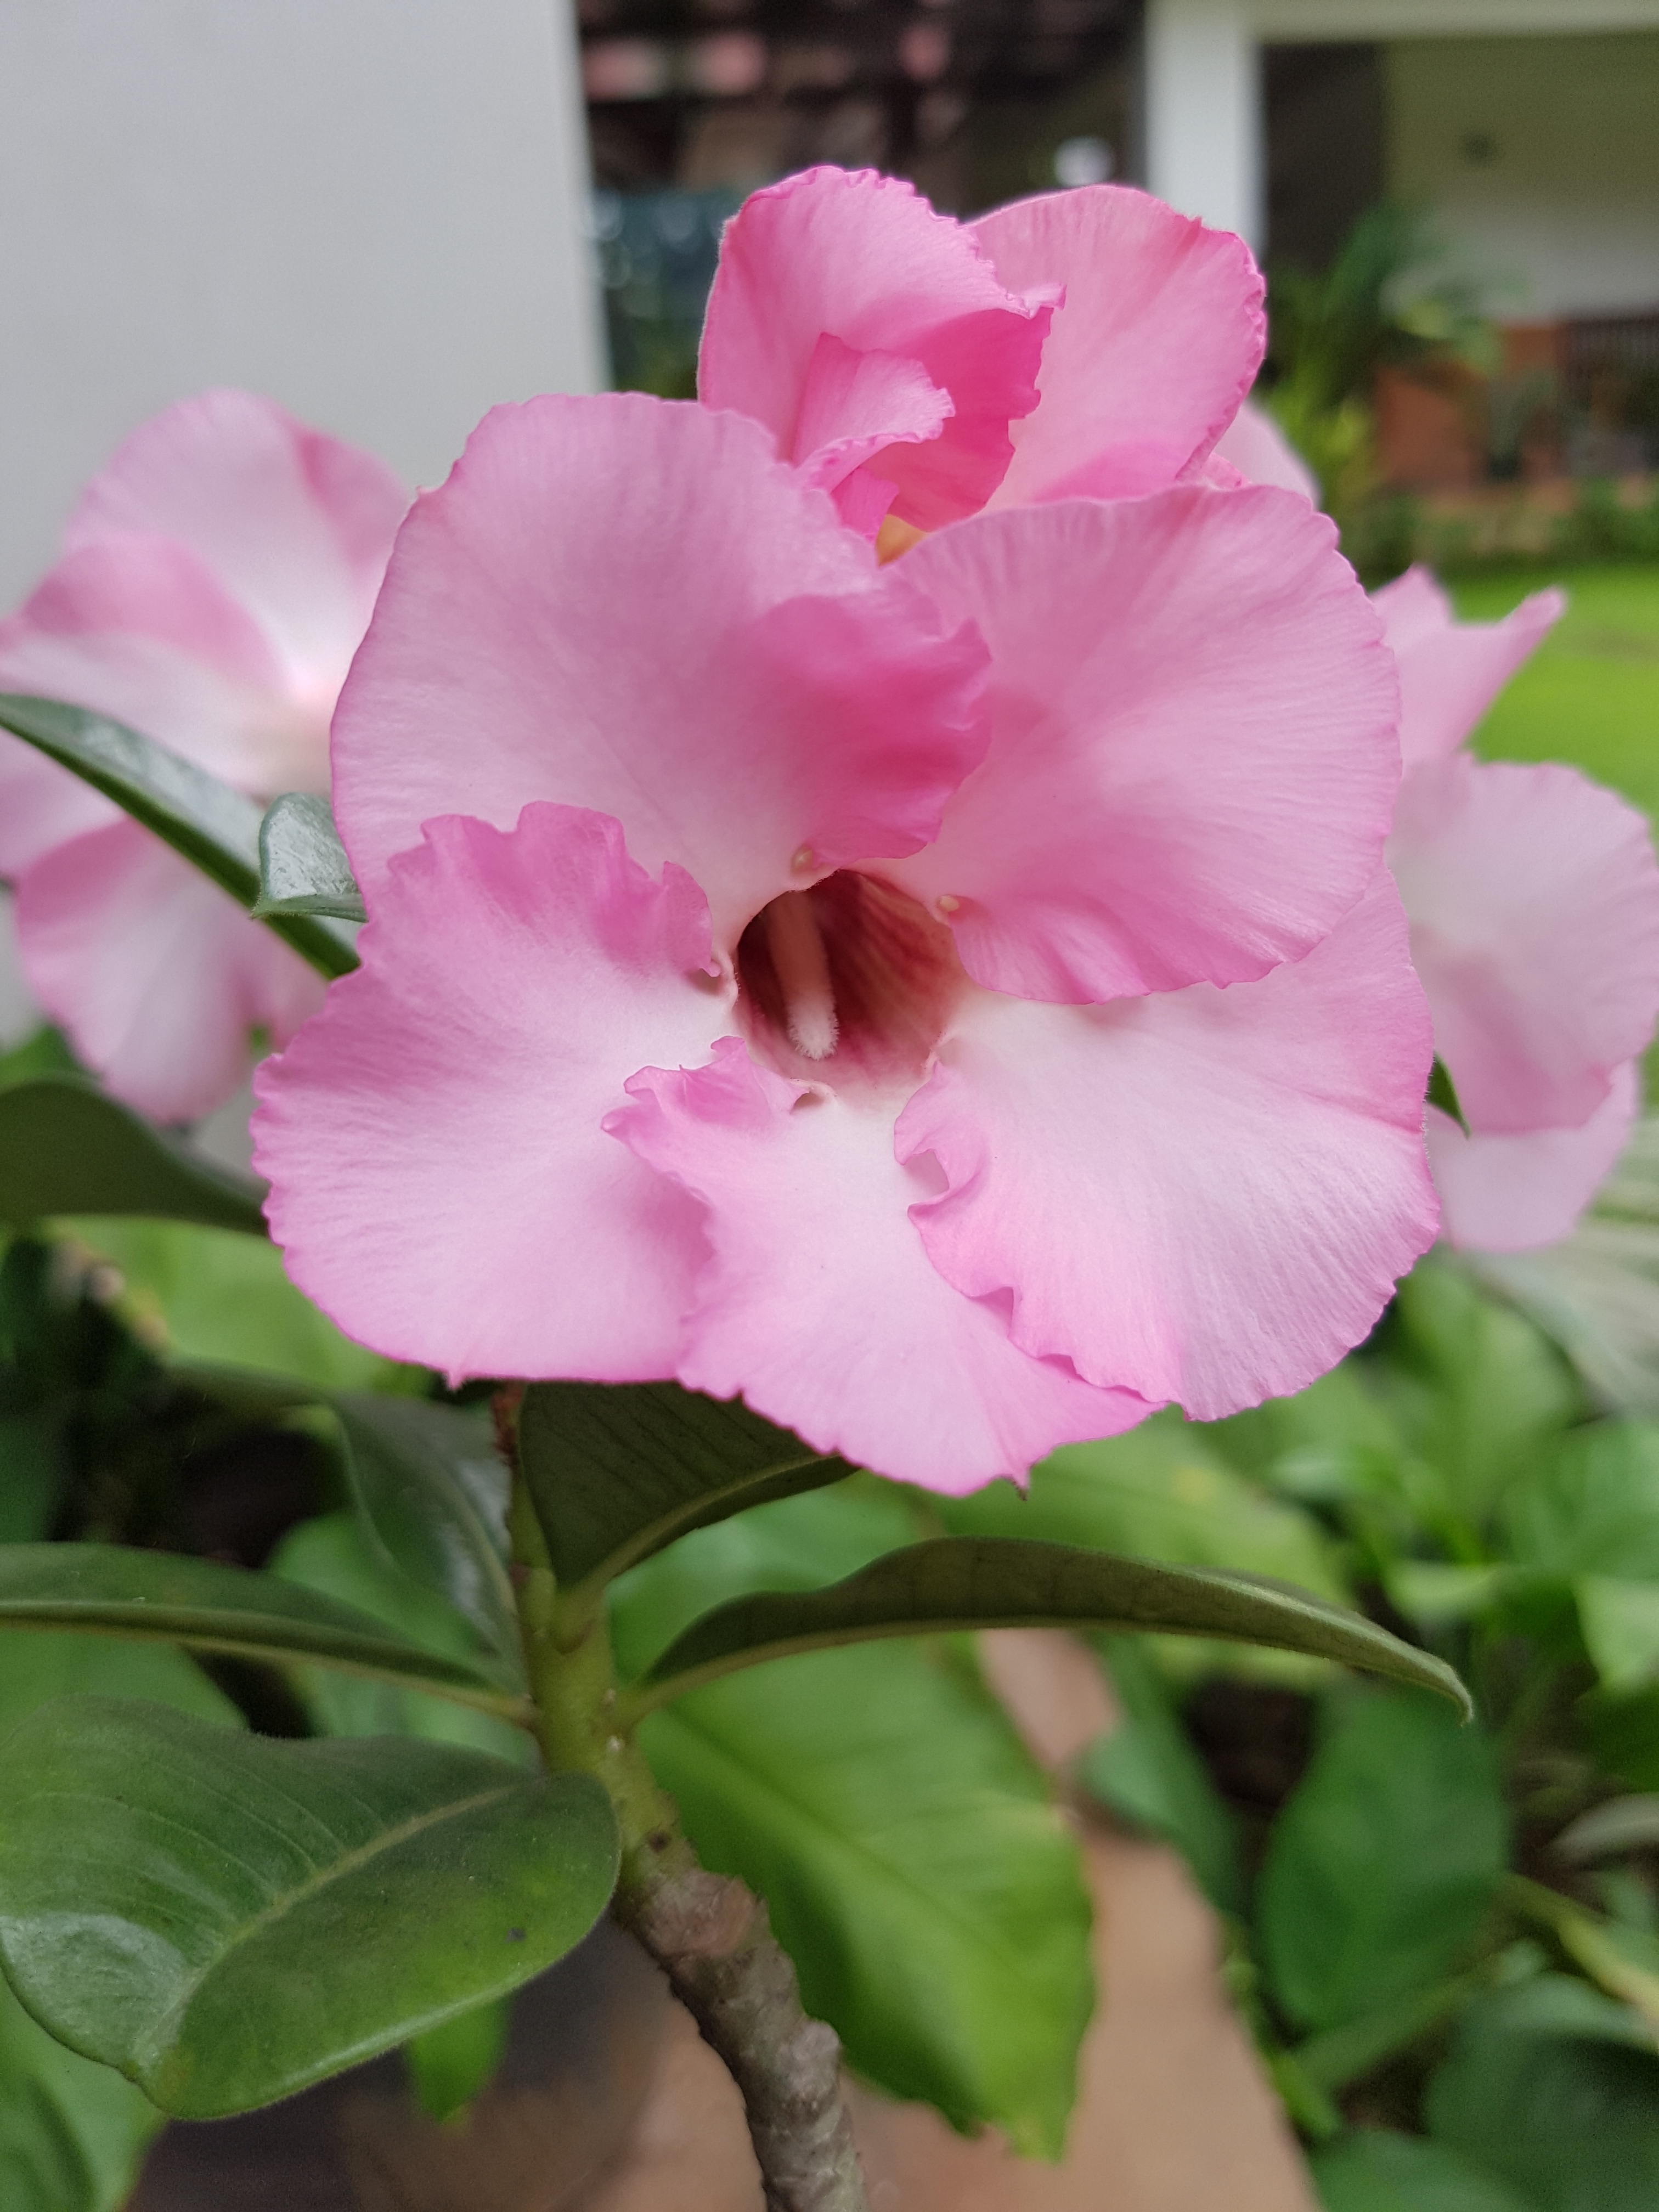
nature, blossom, plant, flower, petal, bloom, floral, spring, color, botany, garden, pink, flora, shrub, bright, pink flower, flowering plant, cattleya, land plant